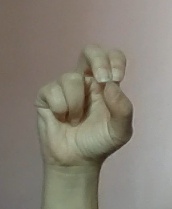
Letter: gaaf